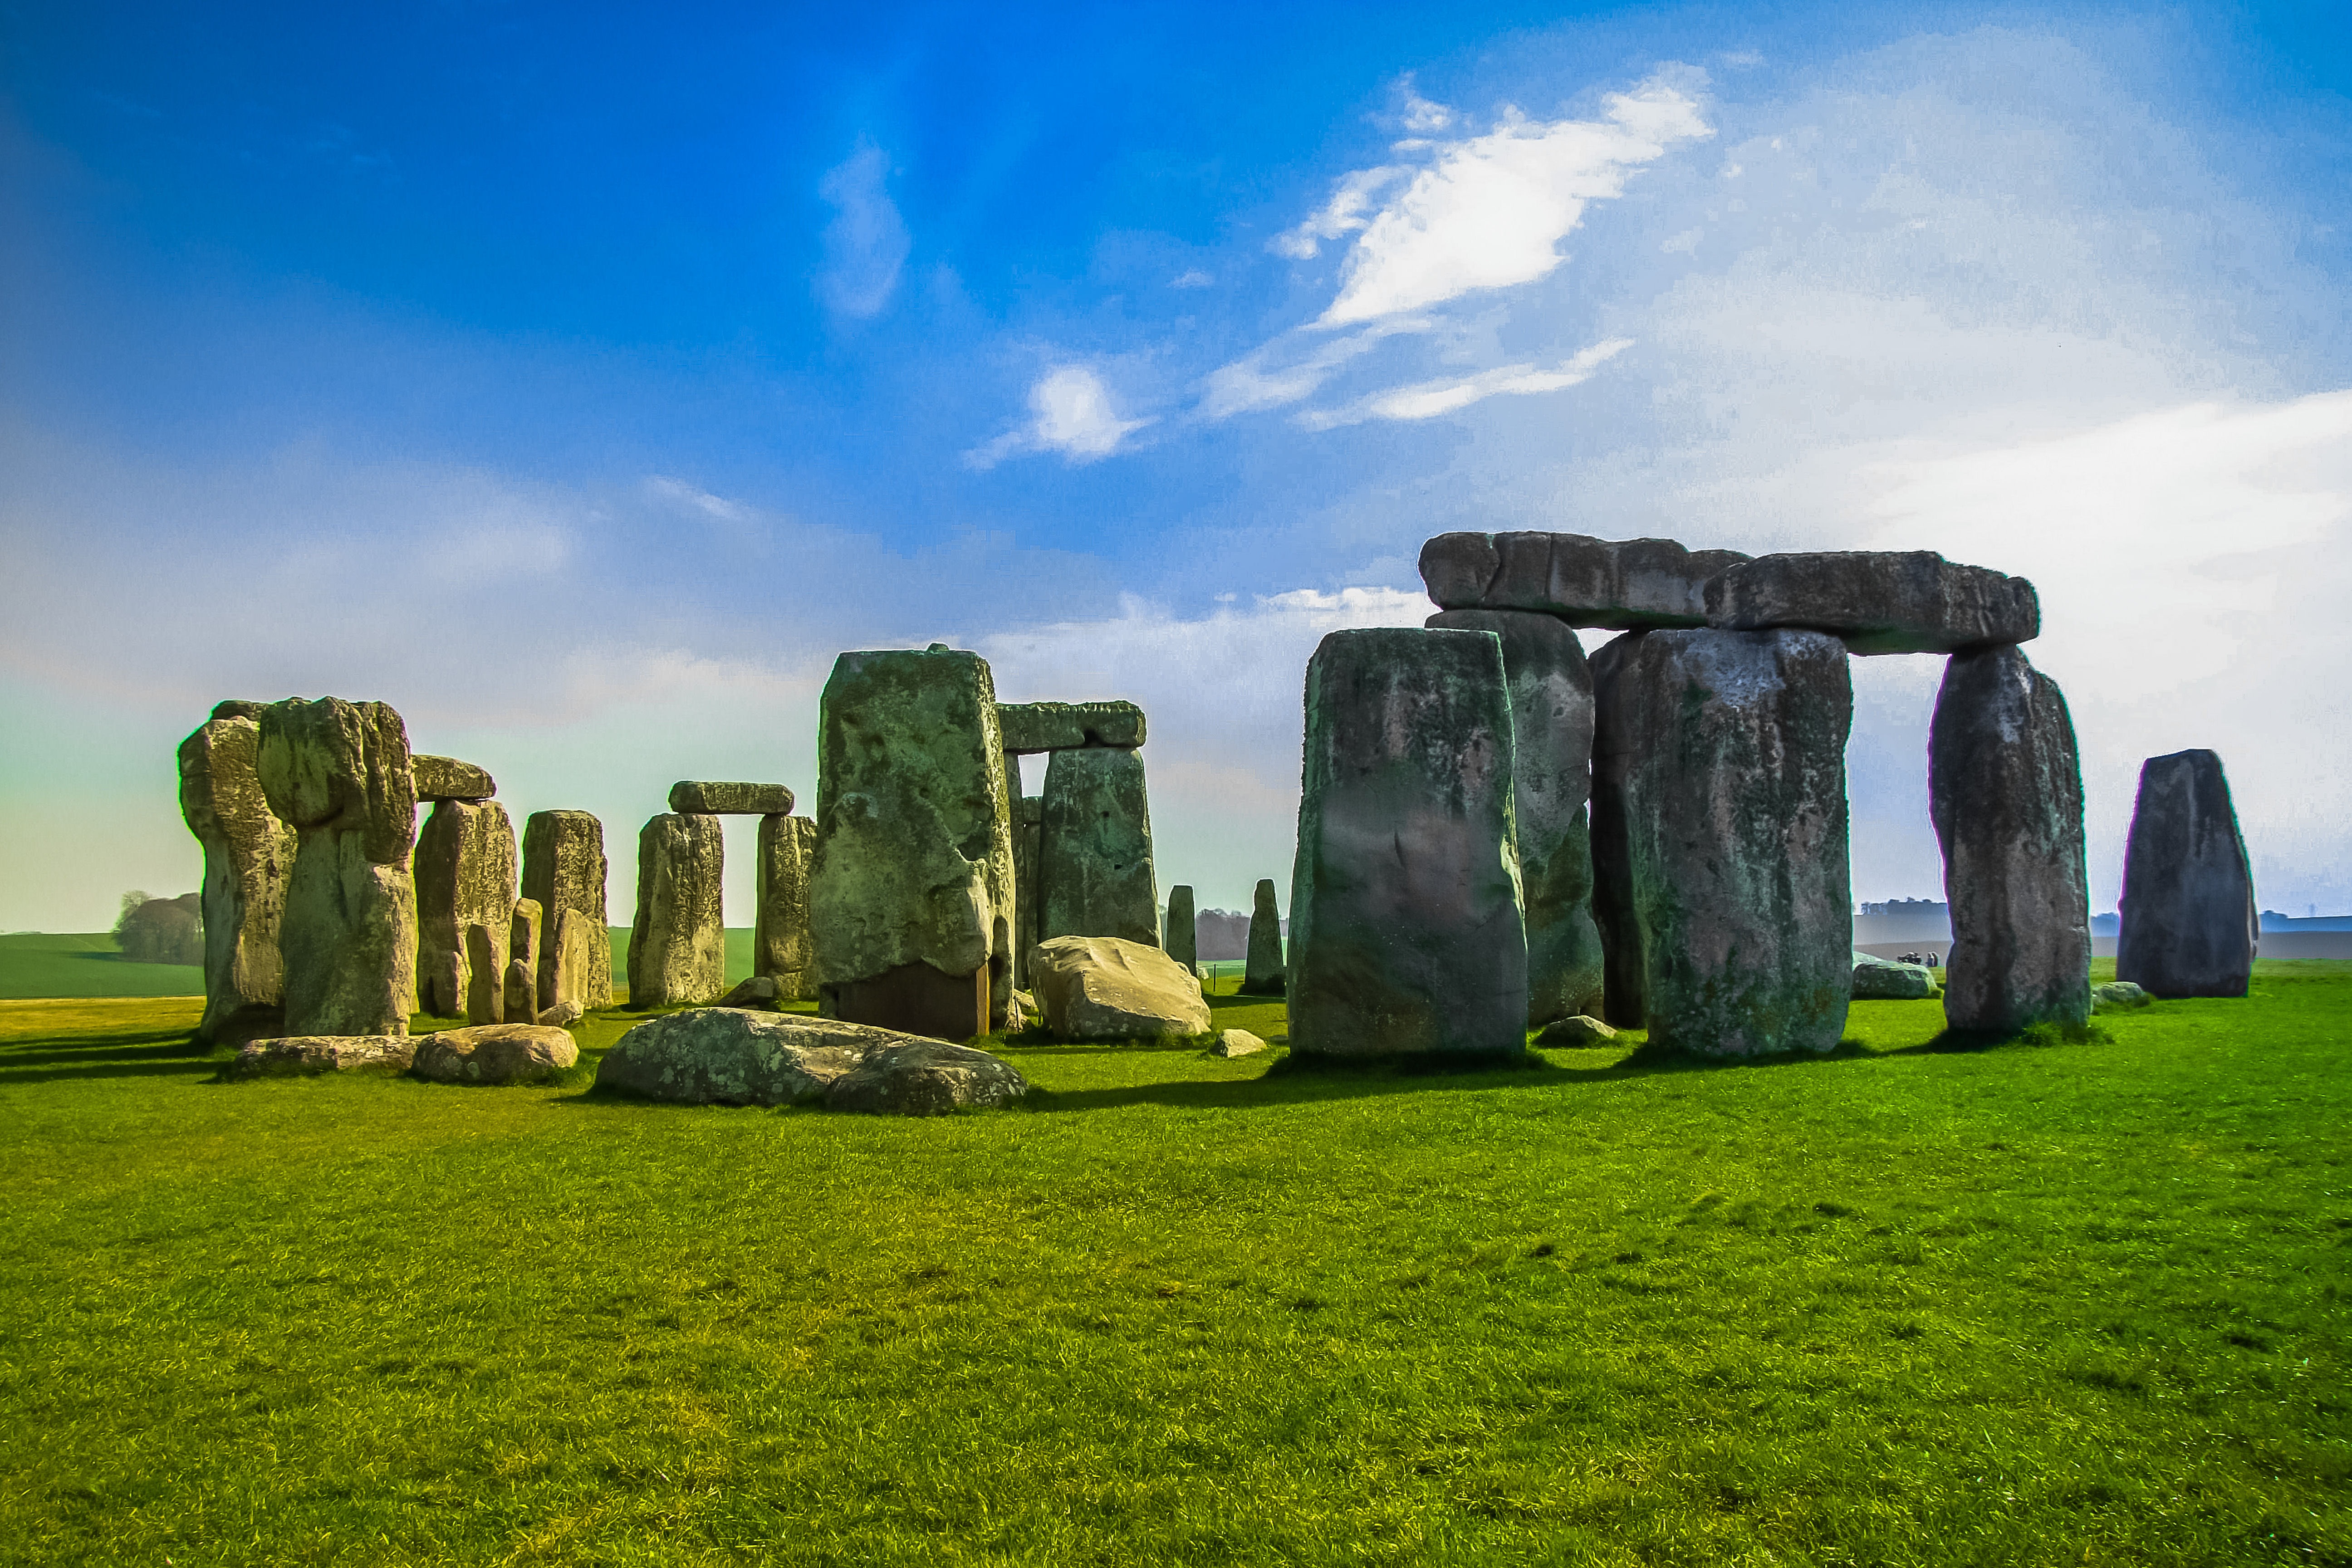
landscape, grass, rock, monument, landmark, stones, ruins, stonehenge, monolith